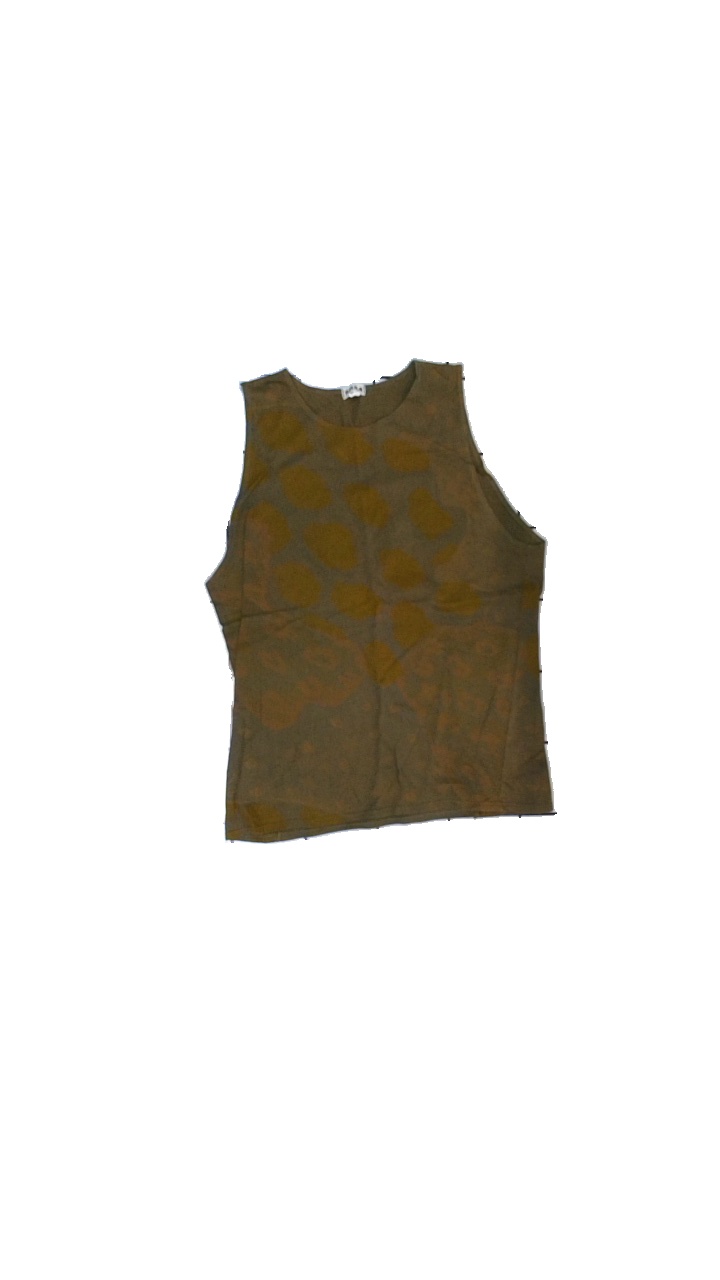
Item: Top (Ladies)
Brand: Inwear
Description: Green/Mustard colored singlet
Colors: Green, Yellow
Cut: Regular, C-collar
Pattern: Other
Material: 100% cotton
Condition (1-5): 1
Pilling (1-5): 2
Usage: Recycle
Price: <50